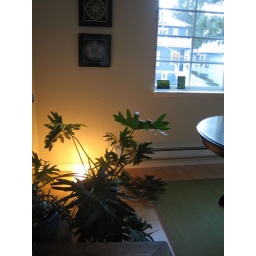
plant in kitchen